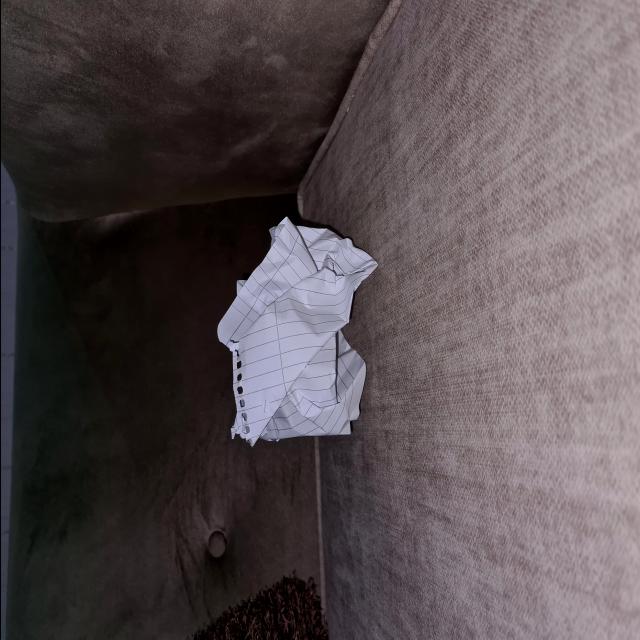
Label: tissues